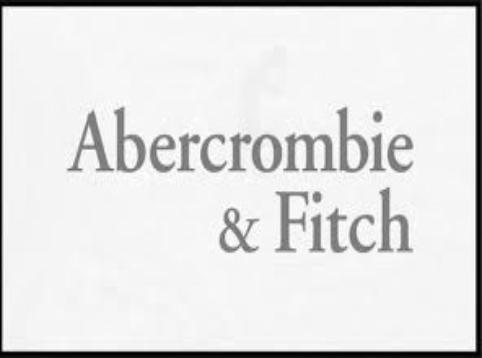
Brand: Abercrombie & Fitch
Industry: Clothes